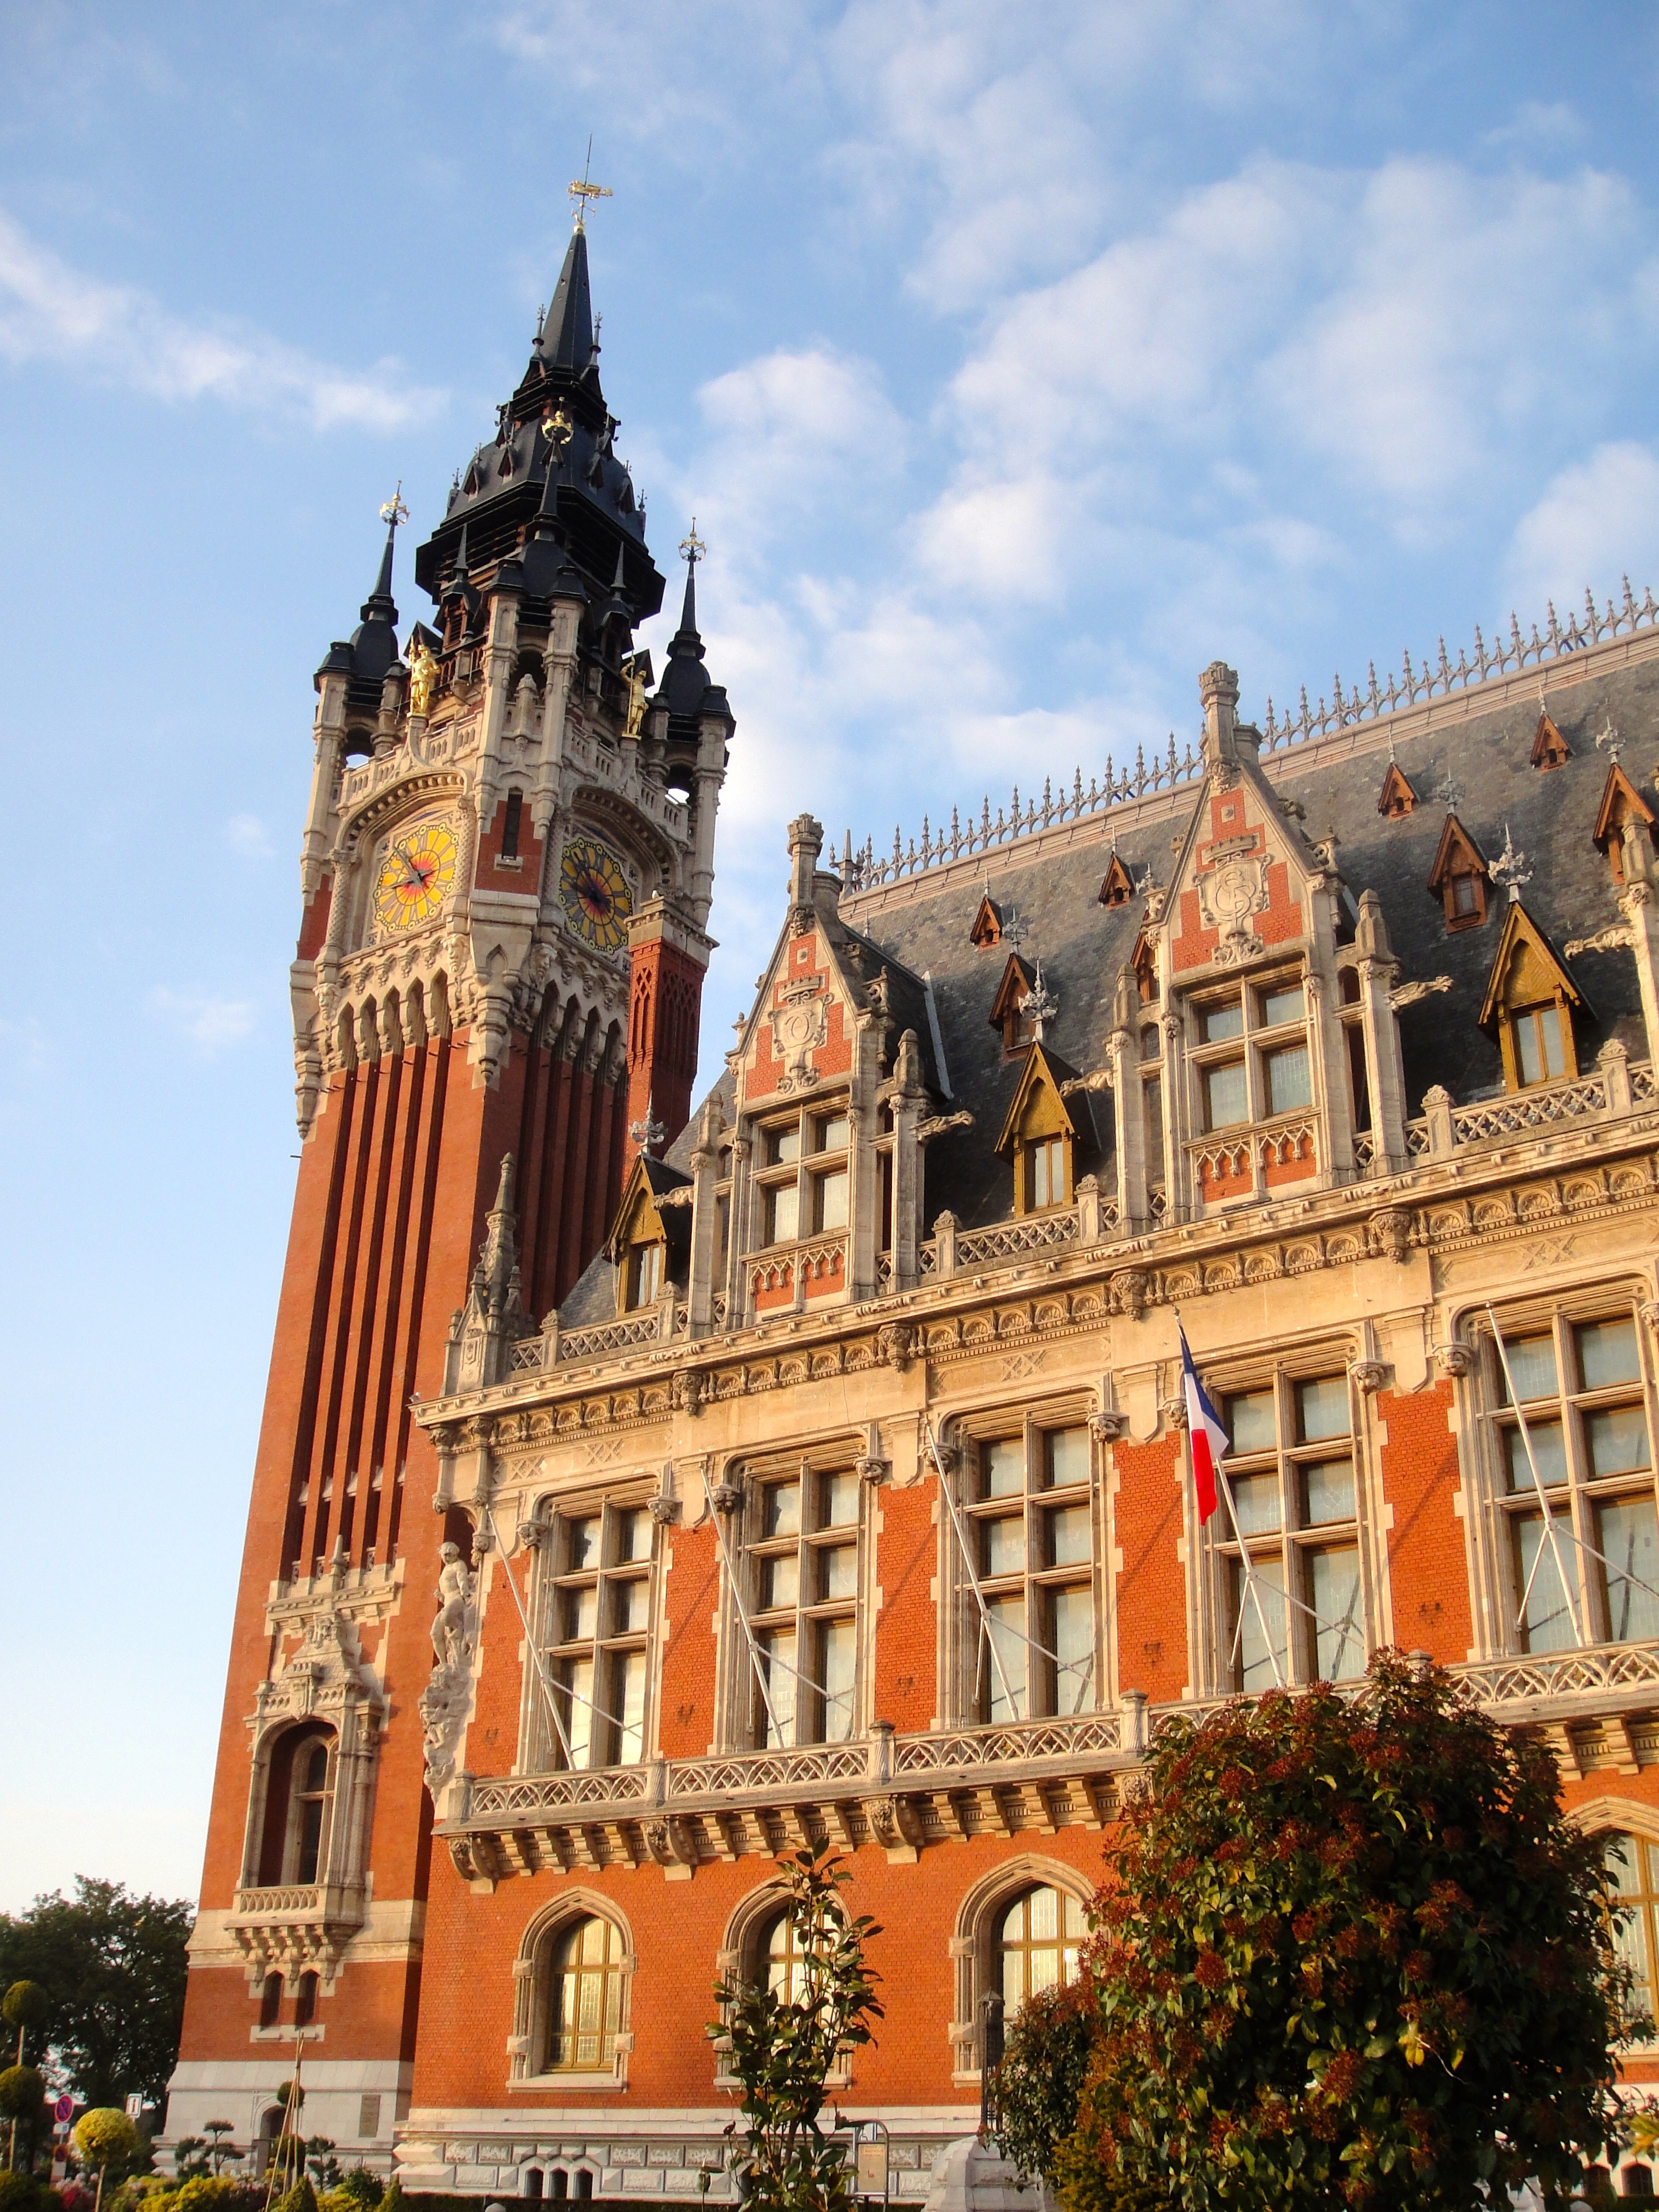
architecture, town, building, chateau, palace, monument, france, tower, plaza, landmark, facade, cathedral, tourism, brick, rodin, figures, calais, town hall, tours, town hall tower, historic site